Beechcraft L-23 Seminole

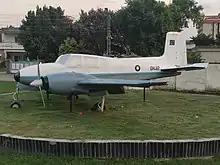
A Pakistani Beechcraft L-23 Seminole (S. No. GH-112) on display at Rawalpindi

The first L-23As entered service in 1953 and the type served the US Army for almost forty years, the last U-8Fs being retired in 1992. When US military aircraft designations were revised in 1962, the remaining L-23D, RL-23D, L-23E and L-23F aircraft became U-8Ds, RU-8Ds, U-8Es and U-8Fs. A further 47 Model 65s were ordered in 1962 and 1963 as U-8Fs; one of these was delivered to the Pakistan Army, formally the only L-23 or U-8 delivery to a foreign user (although other nations bought Queen Airs off-the-shelf as military aircraft). These were the final new-build aircraft in the series, however the unique Beechcraft Model 87 turboprop proof-of-concept aircraft used in developing the King Air was delivered to the Army as the NU-8F in 1964 (this was later re-designated the YU-21) and a few used Queen Airs were also taken by the Army.